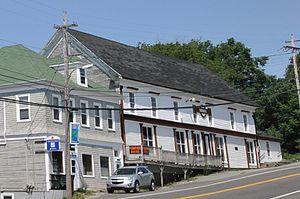
Cet article recense les lieux patrimoniaux du comté de Digby en Nouvelle-Écosse inscrit au répertoire des lieux patrimoniaux du Canada, qu'ils soient de niveau provincial, fédéral ou municipal.